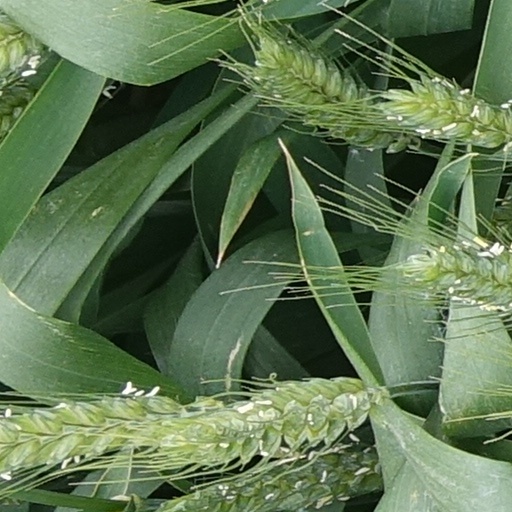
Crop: wheat